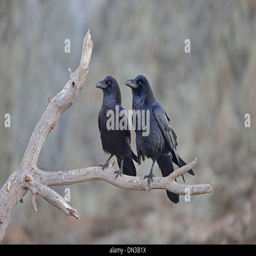
pair perched on a branch